Little Bit O' Soul

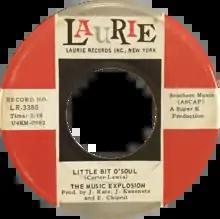
One of side-A labels of the US single

"Little Bit O' Soul" is a song written in 1964 by British songwriters John Carter and Ken Lewis. It was originally recorded by Coventry band The Little Darlings, and released in 1965 on Fontana Records in the UK.